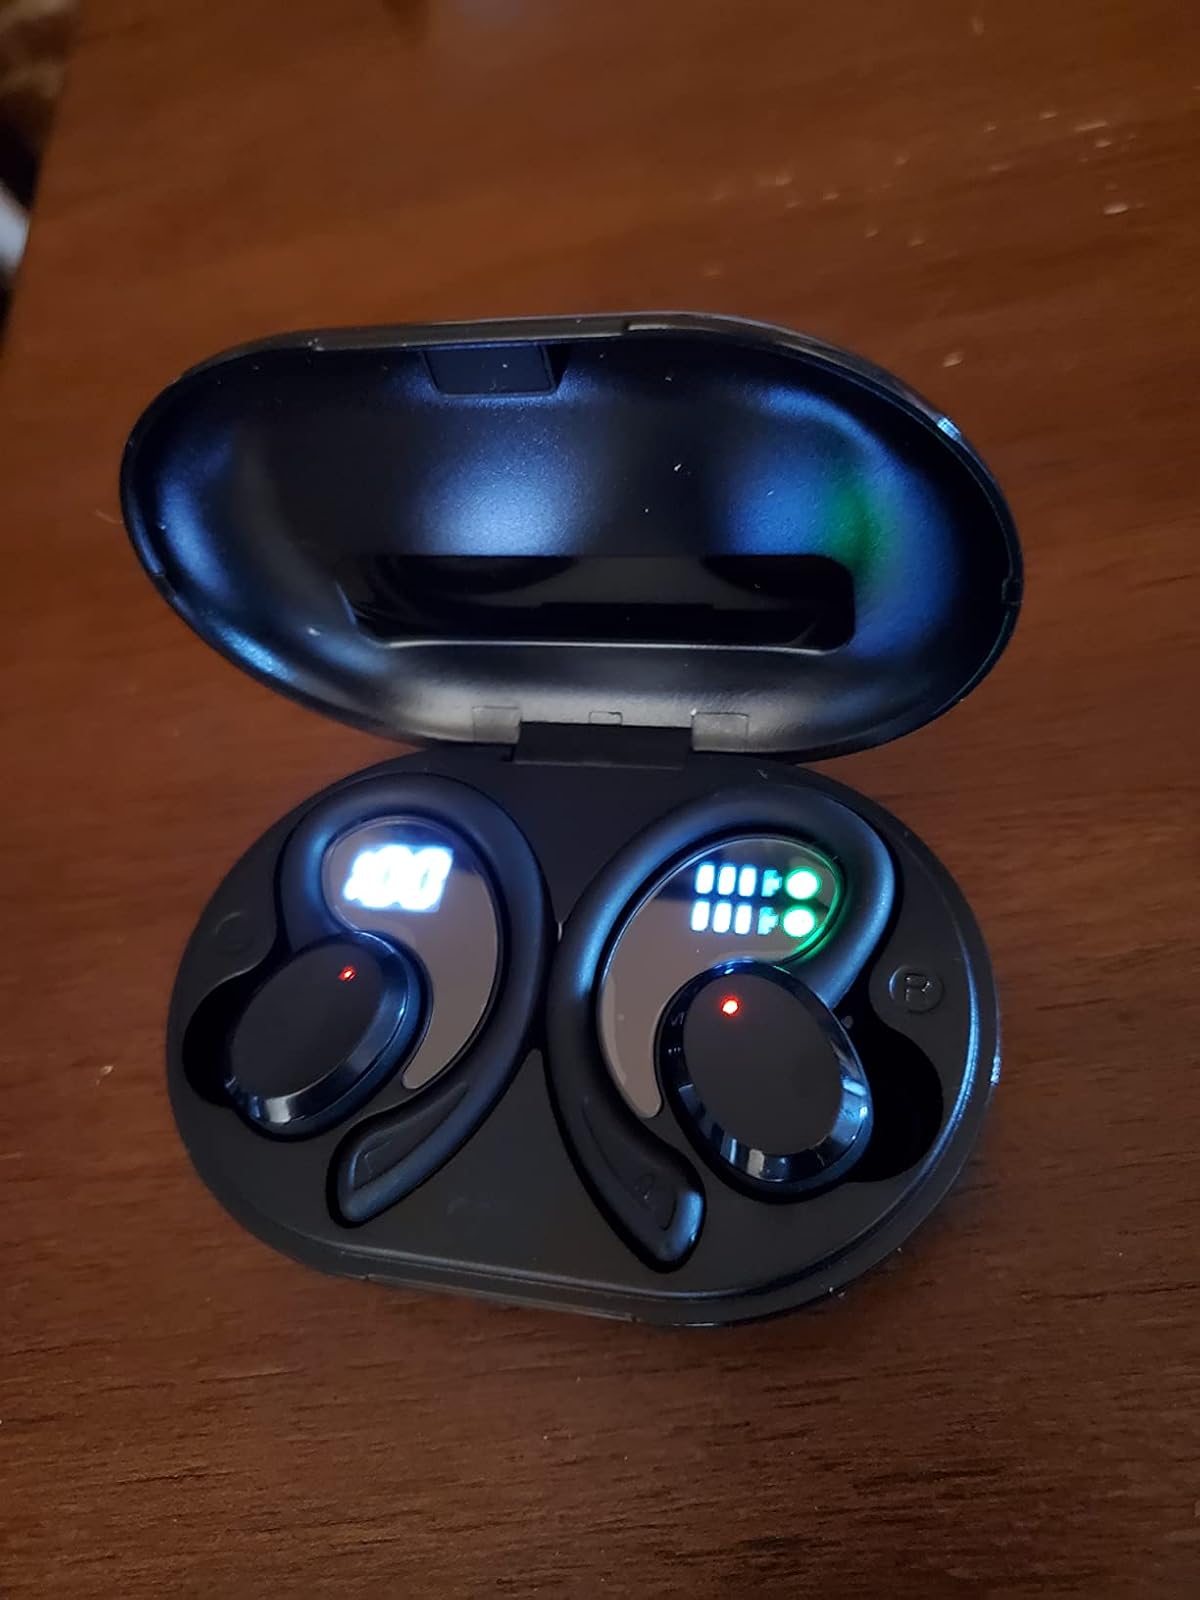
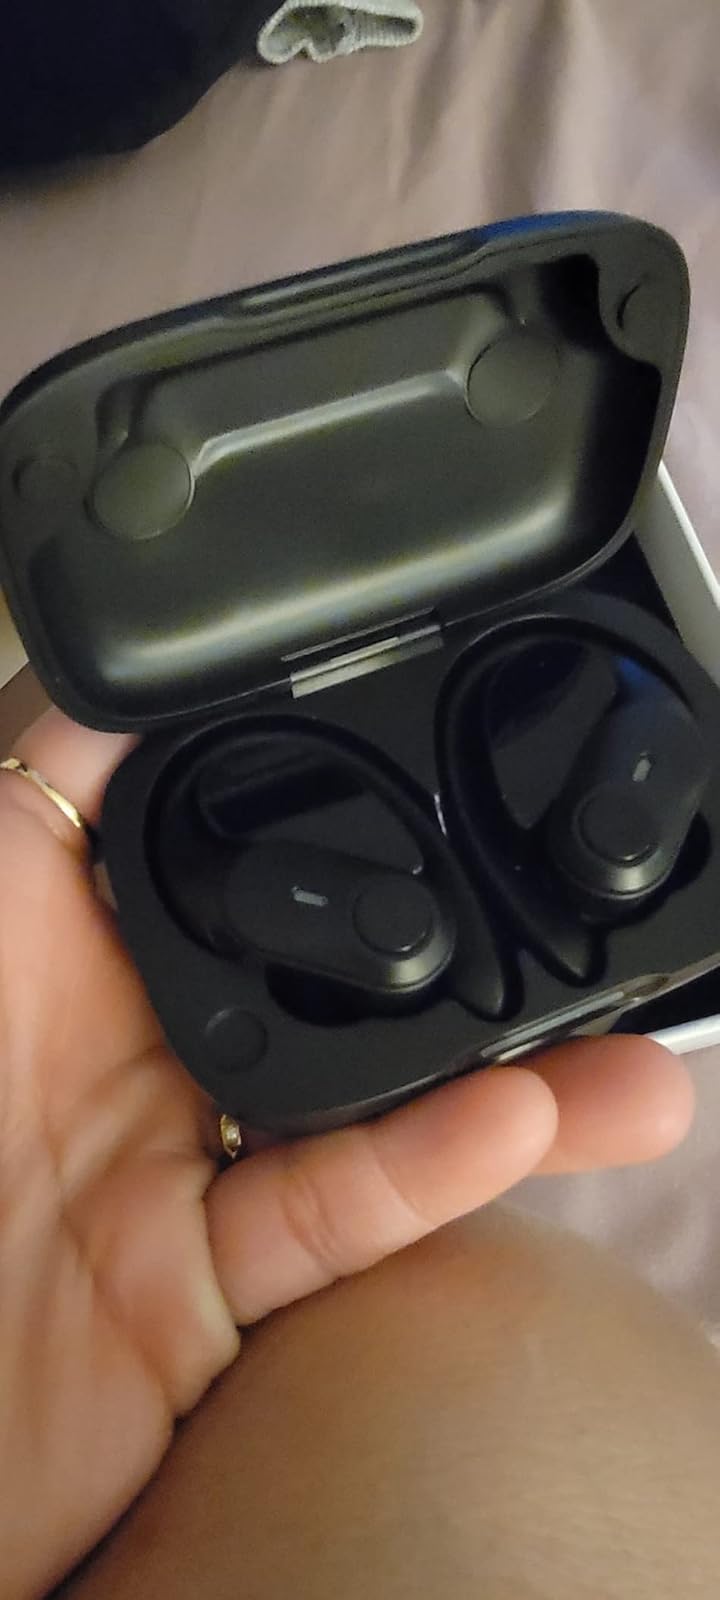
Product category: earbuds
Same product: no